Manager (baseball)

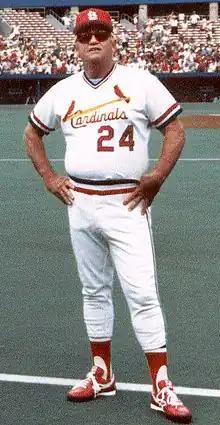
Whitey Herzog managed the St. Louis Cardinals in the 1980s

In baseball, the field manager (commonly referred to as the manager) is the equivalent of a head coach who is responsible for overseeing and making final decisions on all aspects of on-field team strategy, lineup selection, training and instruction. Managers are typically assisted by a staff of assistant coaches whose responsibilities are specialized. Field managers are typically not involved in off-field personnel decisions or long-term club planning, responsibilities that are instead held by a team's general manager.